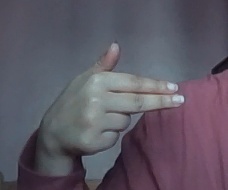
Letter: ghain